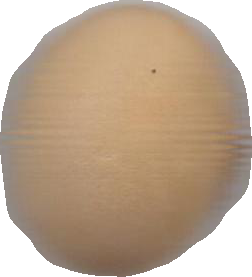
Variety: Grobogan